ISport International

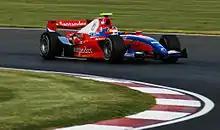
Bruno Senna driving for iSport at the 2008 Silverstone GP2 Series round.

Glock remained with the team for 2007 and was joined by 2006 race winner Andreas Zuber. Glock won five races on his way to the championship title, prevailing in a season-long duel with Lucas di Grassi (ART Grand Prix). Zuber supported him with a single further victory on his way to ninth overall, although the teammates embarrassingly collided whilst accelerating away from the front row of the grid at the feature race of the round held at Magny-Cours. To cap a successful year, iSport also won its first teams' championship. For the 2008 season, iSport joined the GP2 Asia Series in its inaugural year, signing Bruno Senna and Karun Chandhok. After a low-key Asia campaign, which saw the team finish fifth in the standings, the Senna-Chandhok combination was retained for the main series season, in which Senna emerged as champion Giorgio Pantano's main rival, accumulating two victories on his way to the runner-up position in the drivers' table. Chandhok also won a race and finished tenth overall; iSport ended the season second in the teams' championship to the Barwa International Campos Team.